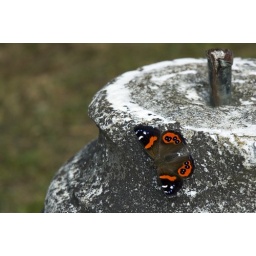
While walking through Bolton Street Memorial Park in Wellington, I noticed this butterfly on one of the grave stones.